National Association of Rocketry

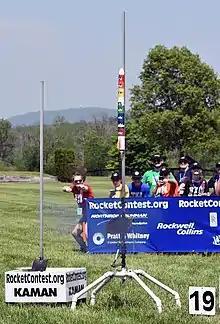
A Team America Rocket Challenge team prepares for their rocket to lift off during the 2018 TARC finals.

NAR co-sponsors The America Rocketry Challenge (TARC) with the Aerospace Industries Association. TARC is a national rocketry competition for students in 7th through 12th grades that culminates in a National Finals contest for the top 100 teams each May. While the specific challenge for TARC varies from year to year, the event always involves flying one or more raw eggs to a specified altitude and a specified flight duration, without damaging the egg.